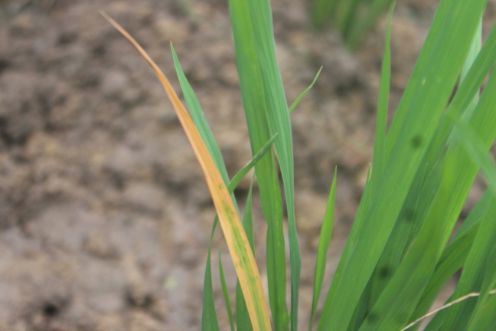
Disease: Tungro